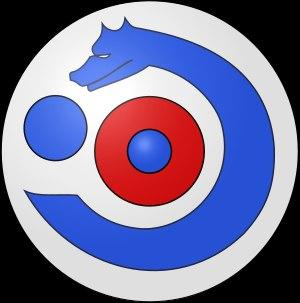
Le peuple « barbare » des Taïfales est un ensemble de tribus germaniques ou plus sûrement sarmates qui tient une place de second plan dans l'histoire des grandes invasions. Nomades et guerriers cavaliers, liés aux Goths, ils ont combattu puis servi les armées romaines, puis mérovingiennes. Ils se sont établis en Gaule à partir de la fin du IVᵉ siècle, principalement en Aquitaine et dans le Poitou.
Chauffailles est une commune française située dans le département de Saône-et-Loire en région Bourgogne-Franche-Comté. Elle est le chef-lieu d'un canton, à l'intérieur de l'arrondissement de Charolles.